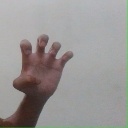
अक्षर: झ